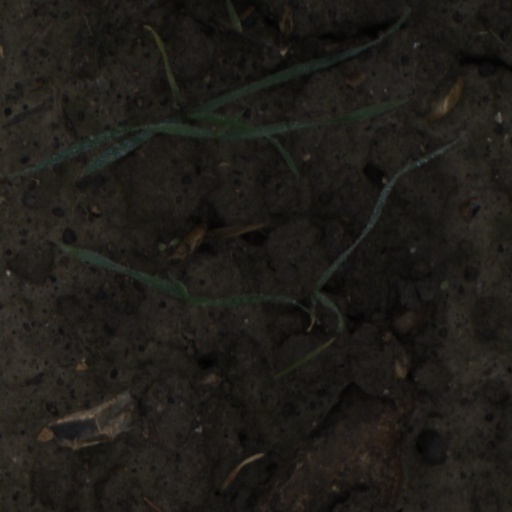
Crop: wheat